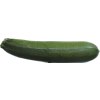
Label: green_zucchini